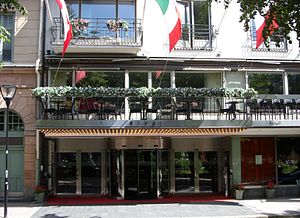
Hotel Rival
Hotel Rival i 2009
Hotel Rival er et hotel og en biograf som ligger ved Mariatorget på Södermalm i Stockholm. Hotellet er ejet af Benny Andersson. Filmmusicalen Mamma Mia! – The Movie havde premiere på Rival 4. juli 2008.